Vande Bharat (trainset)

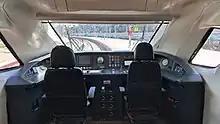
Cabin View of Vande Bharat Express trains

The manufacturing of Train 18 was coincidentally completed 18 months after initiation. It was built at a cost of and had 80% indigenous components. During its trial runs, Train 18 became the fastest EMU train in India after attaining a speed of 180 km/h, during its test run at the Kota-Sawai Madhopur section. This speed was 4 km/h shy of India's overall best record of 184 km/h achieved by a WAP-5 Class locomotive back in 1997. Train 18 was renamed as 'Vande Bharat Express' as an acknowledgement for the fact that it was completely built in India by Indian engineers.